Clements Markham

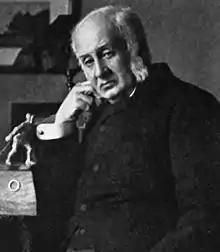
Markham as President of the Royal Geographical Society

In November 1854, Markham had been elected a Fellow of the Royal Geographical Society. The Society soon became the centre of his geographical interests, and in 1863 he was appointed its honorary secretary, a position he was to hold for 25 years.